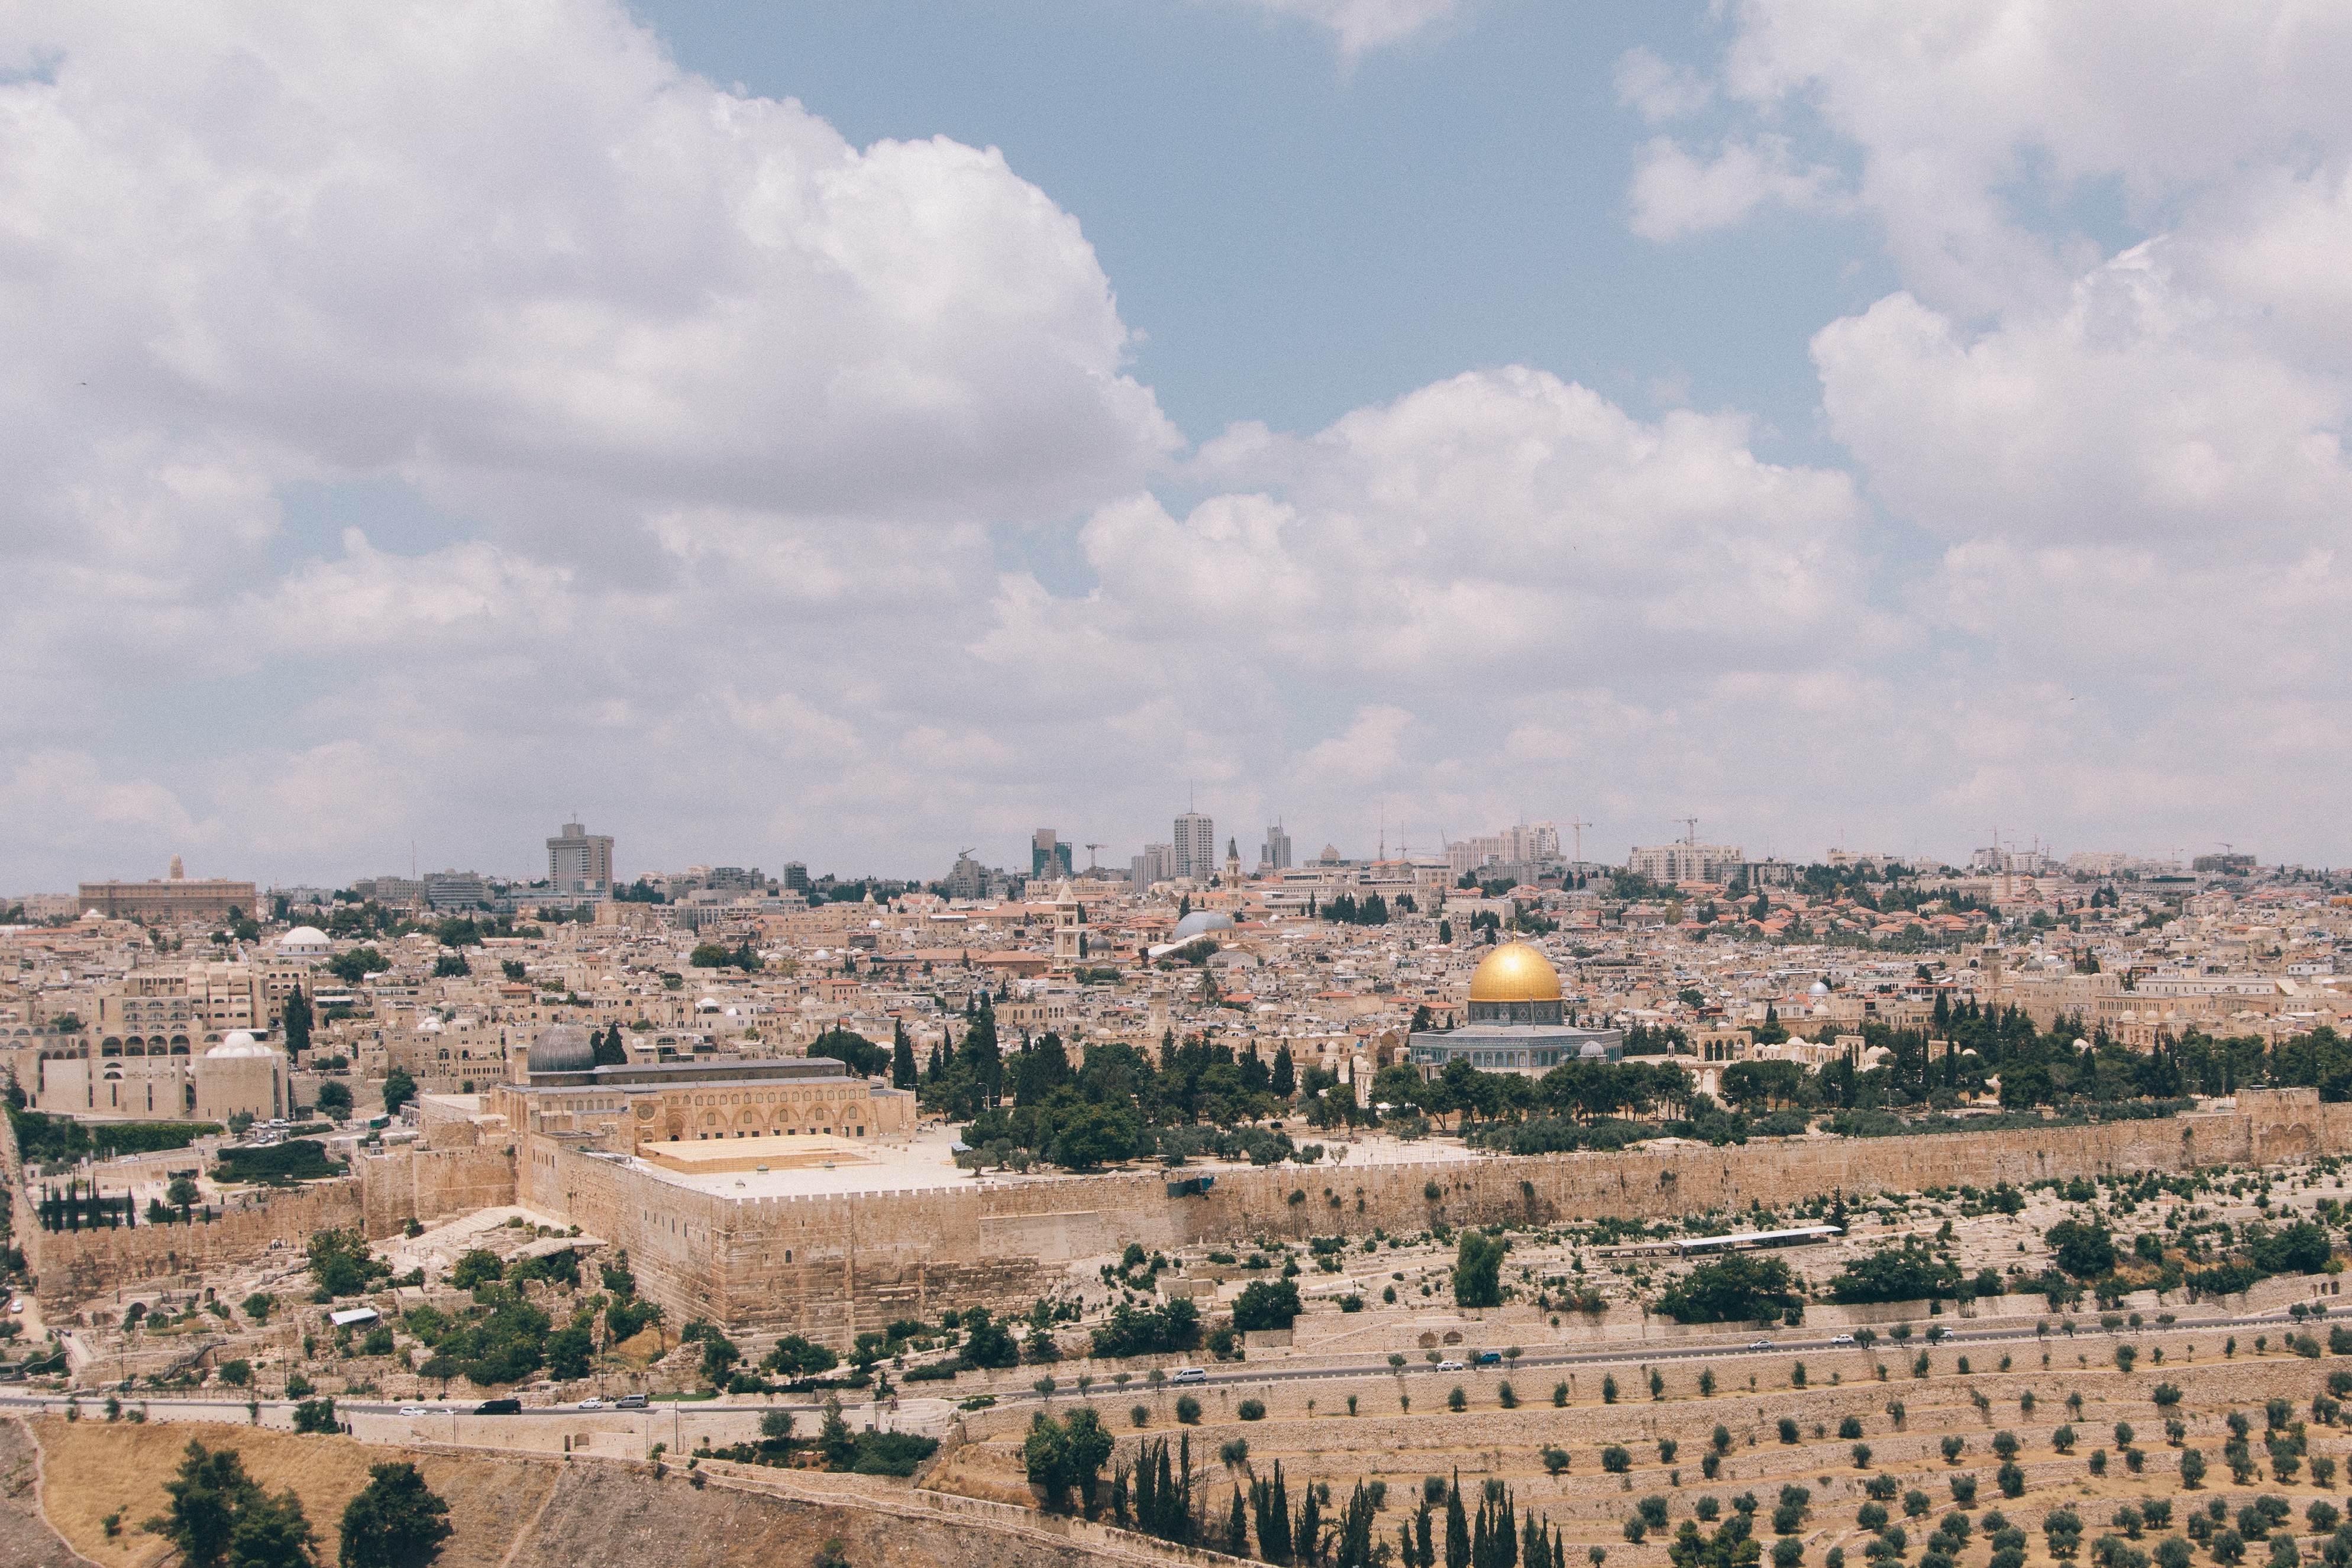
landscape, horizon, cloud, skyline, hill, building, city, monument, cityscape, panorama, temple, ruins, badlands, israel, aerial photography, ancient history, human settlement